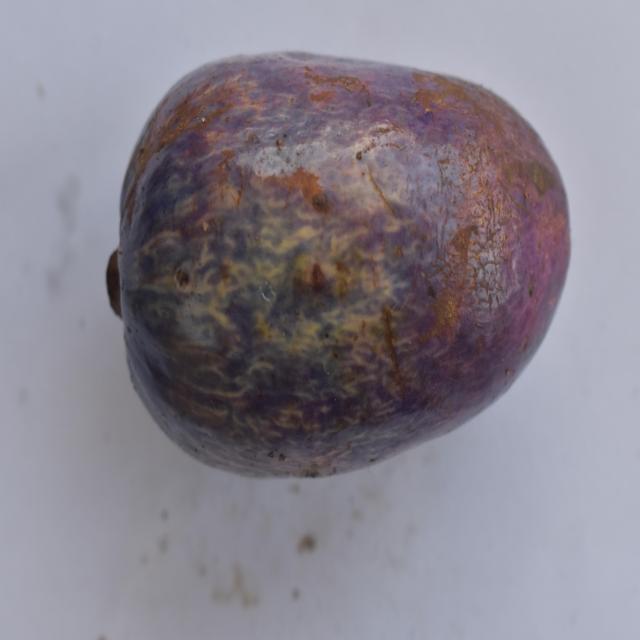
Plum grade: unaffected